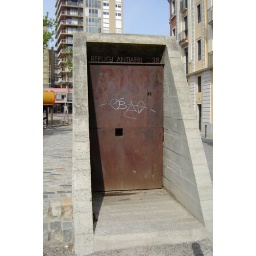
Entrance to bunker viewed from front. The sign above the door reads REFUGI ANTIAERI 38. Steps lead down inside.